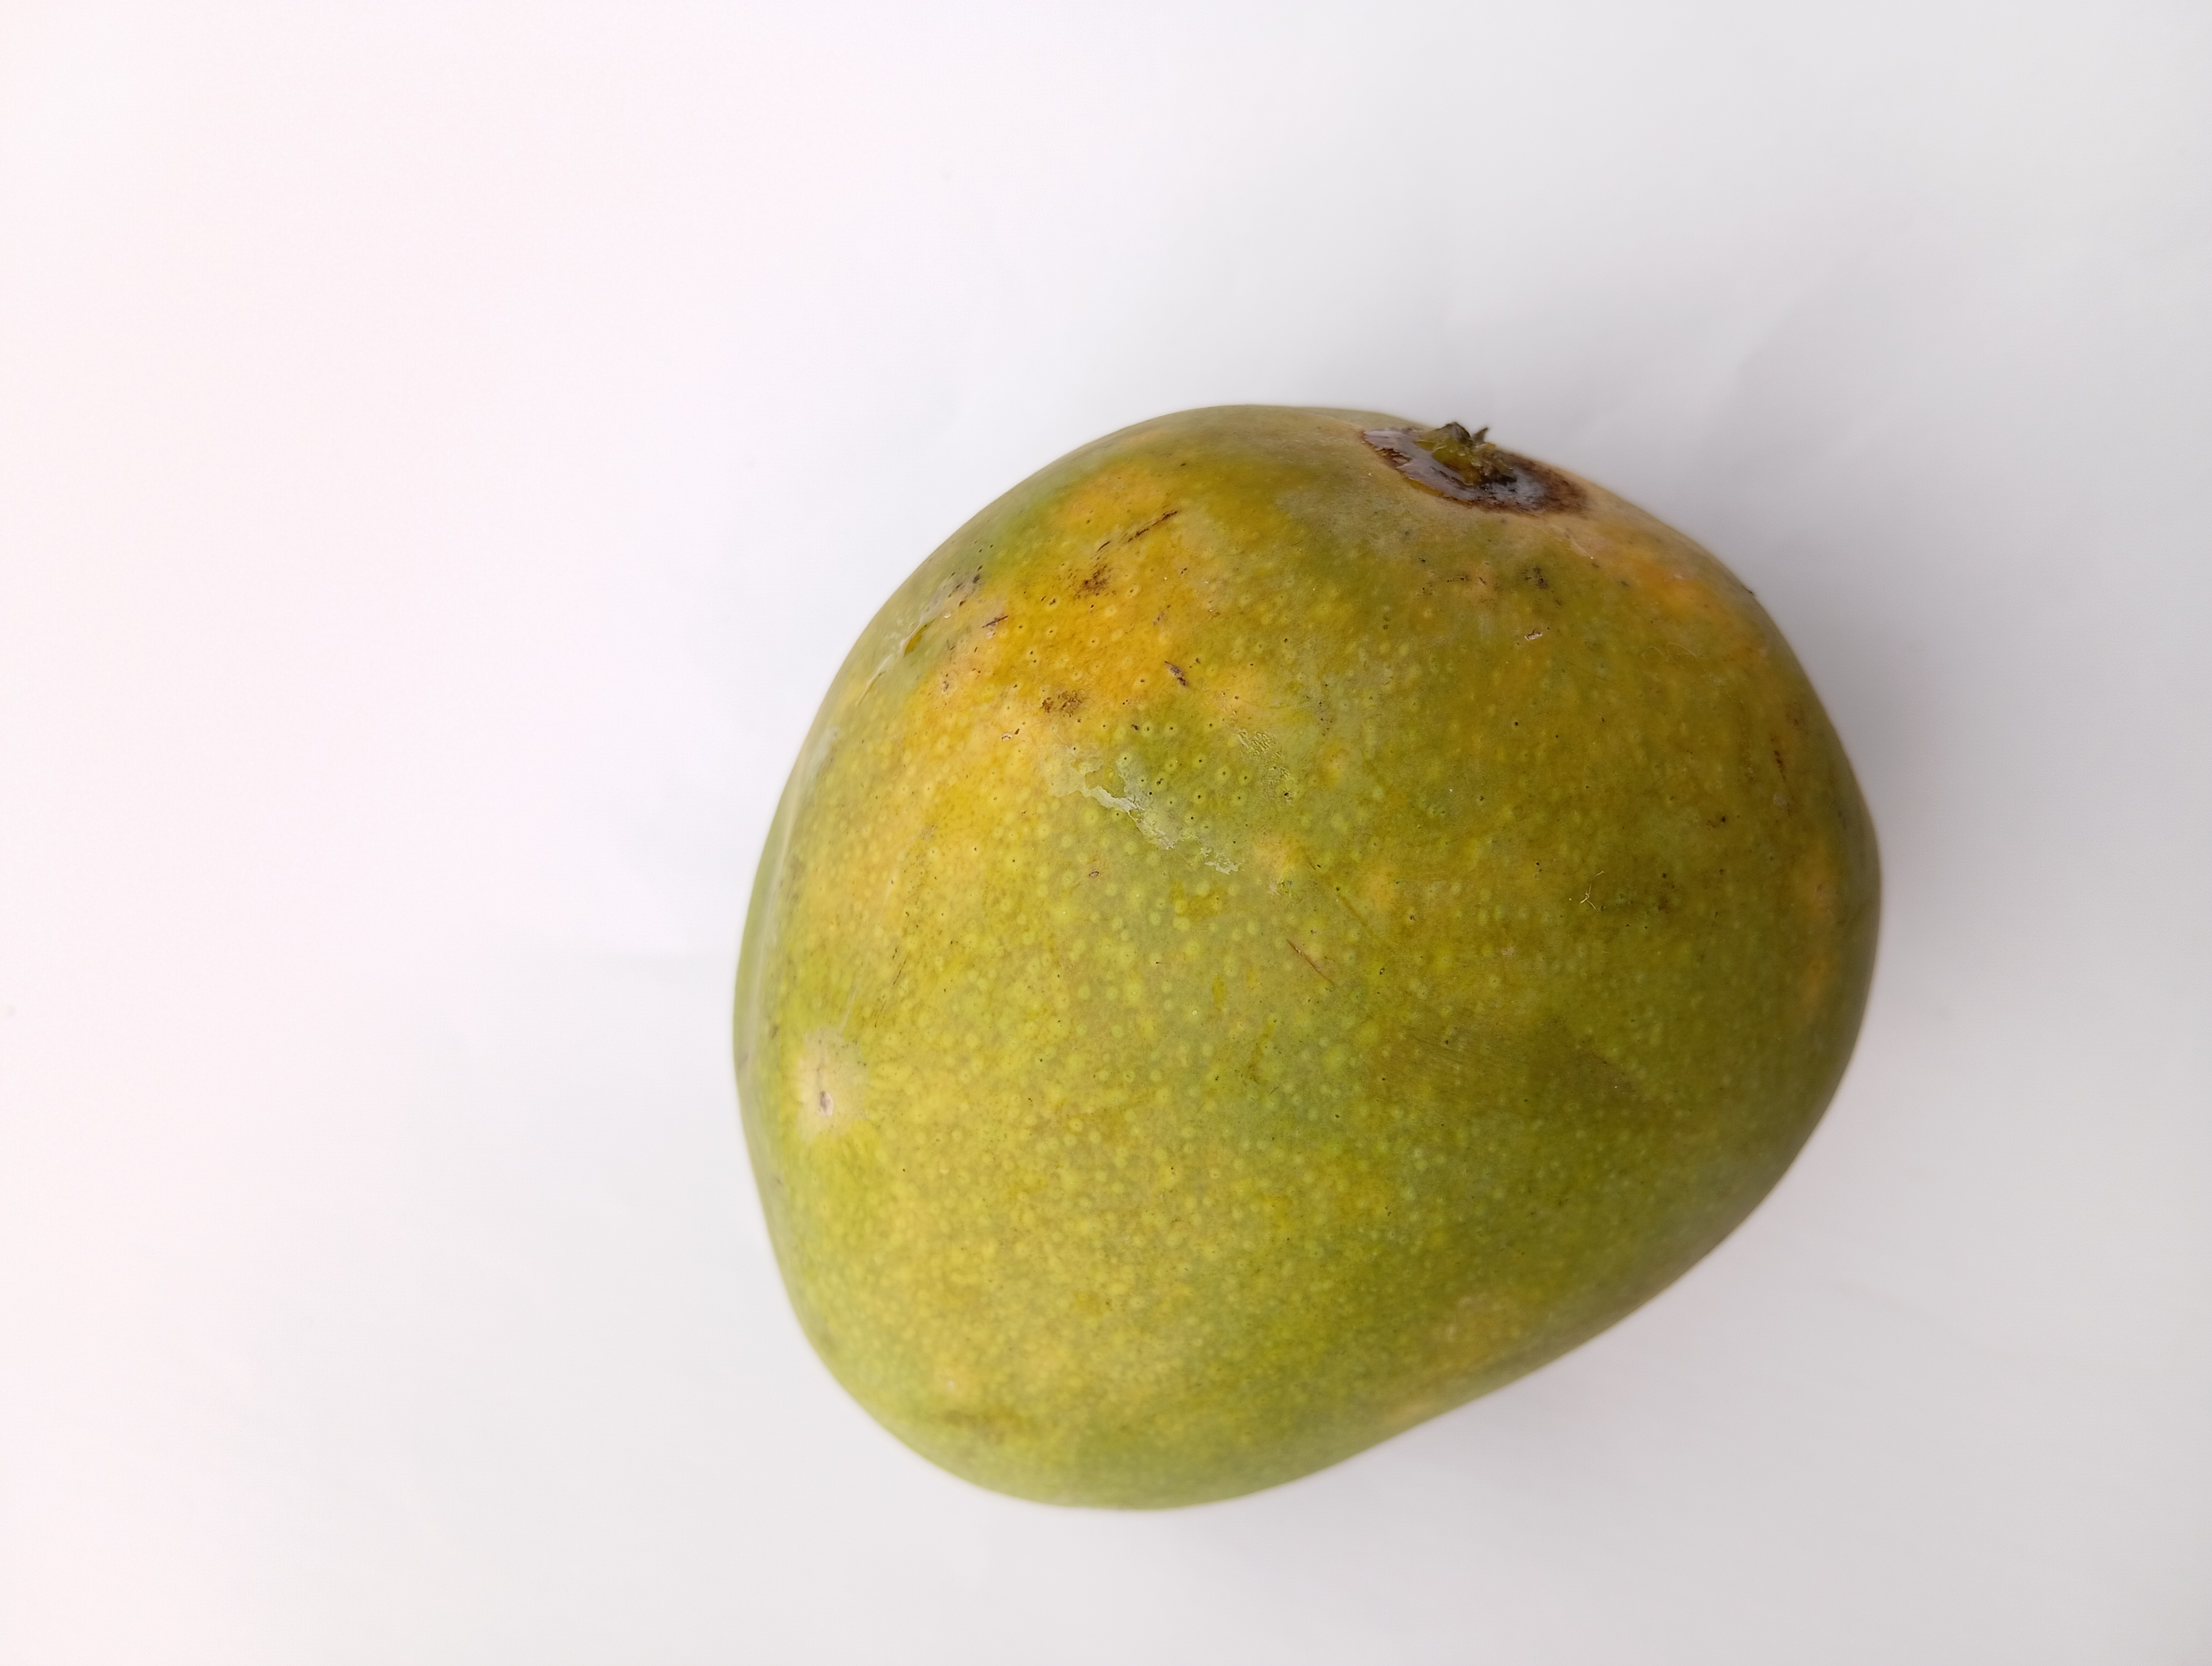
Mango variety: Himsagar